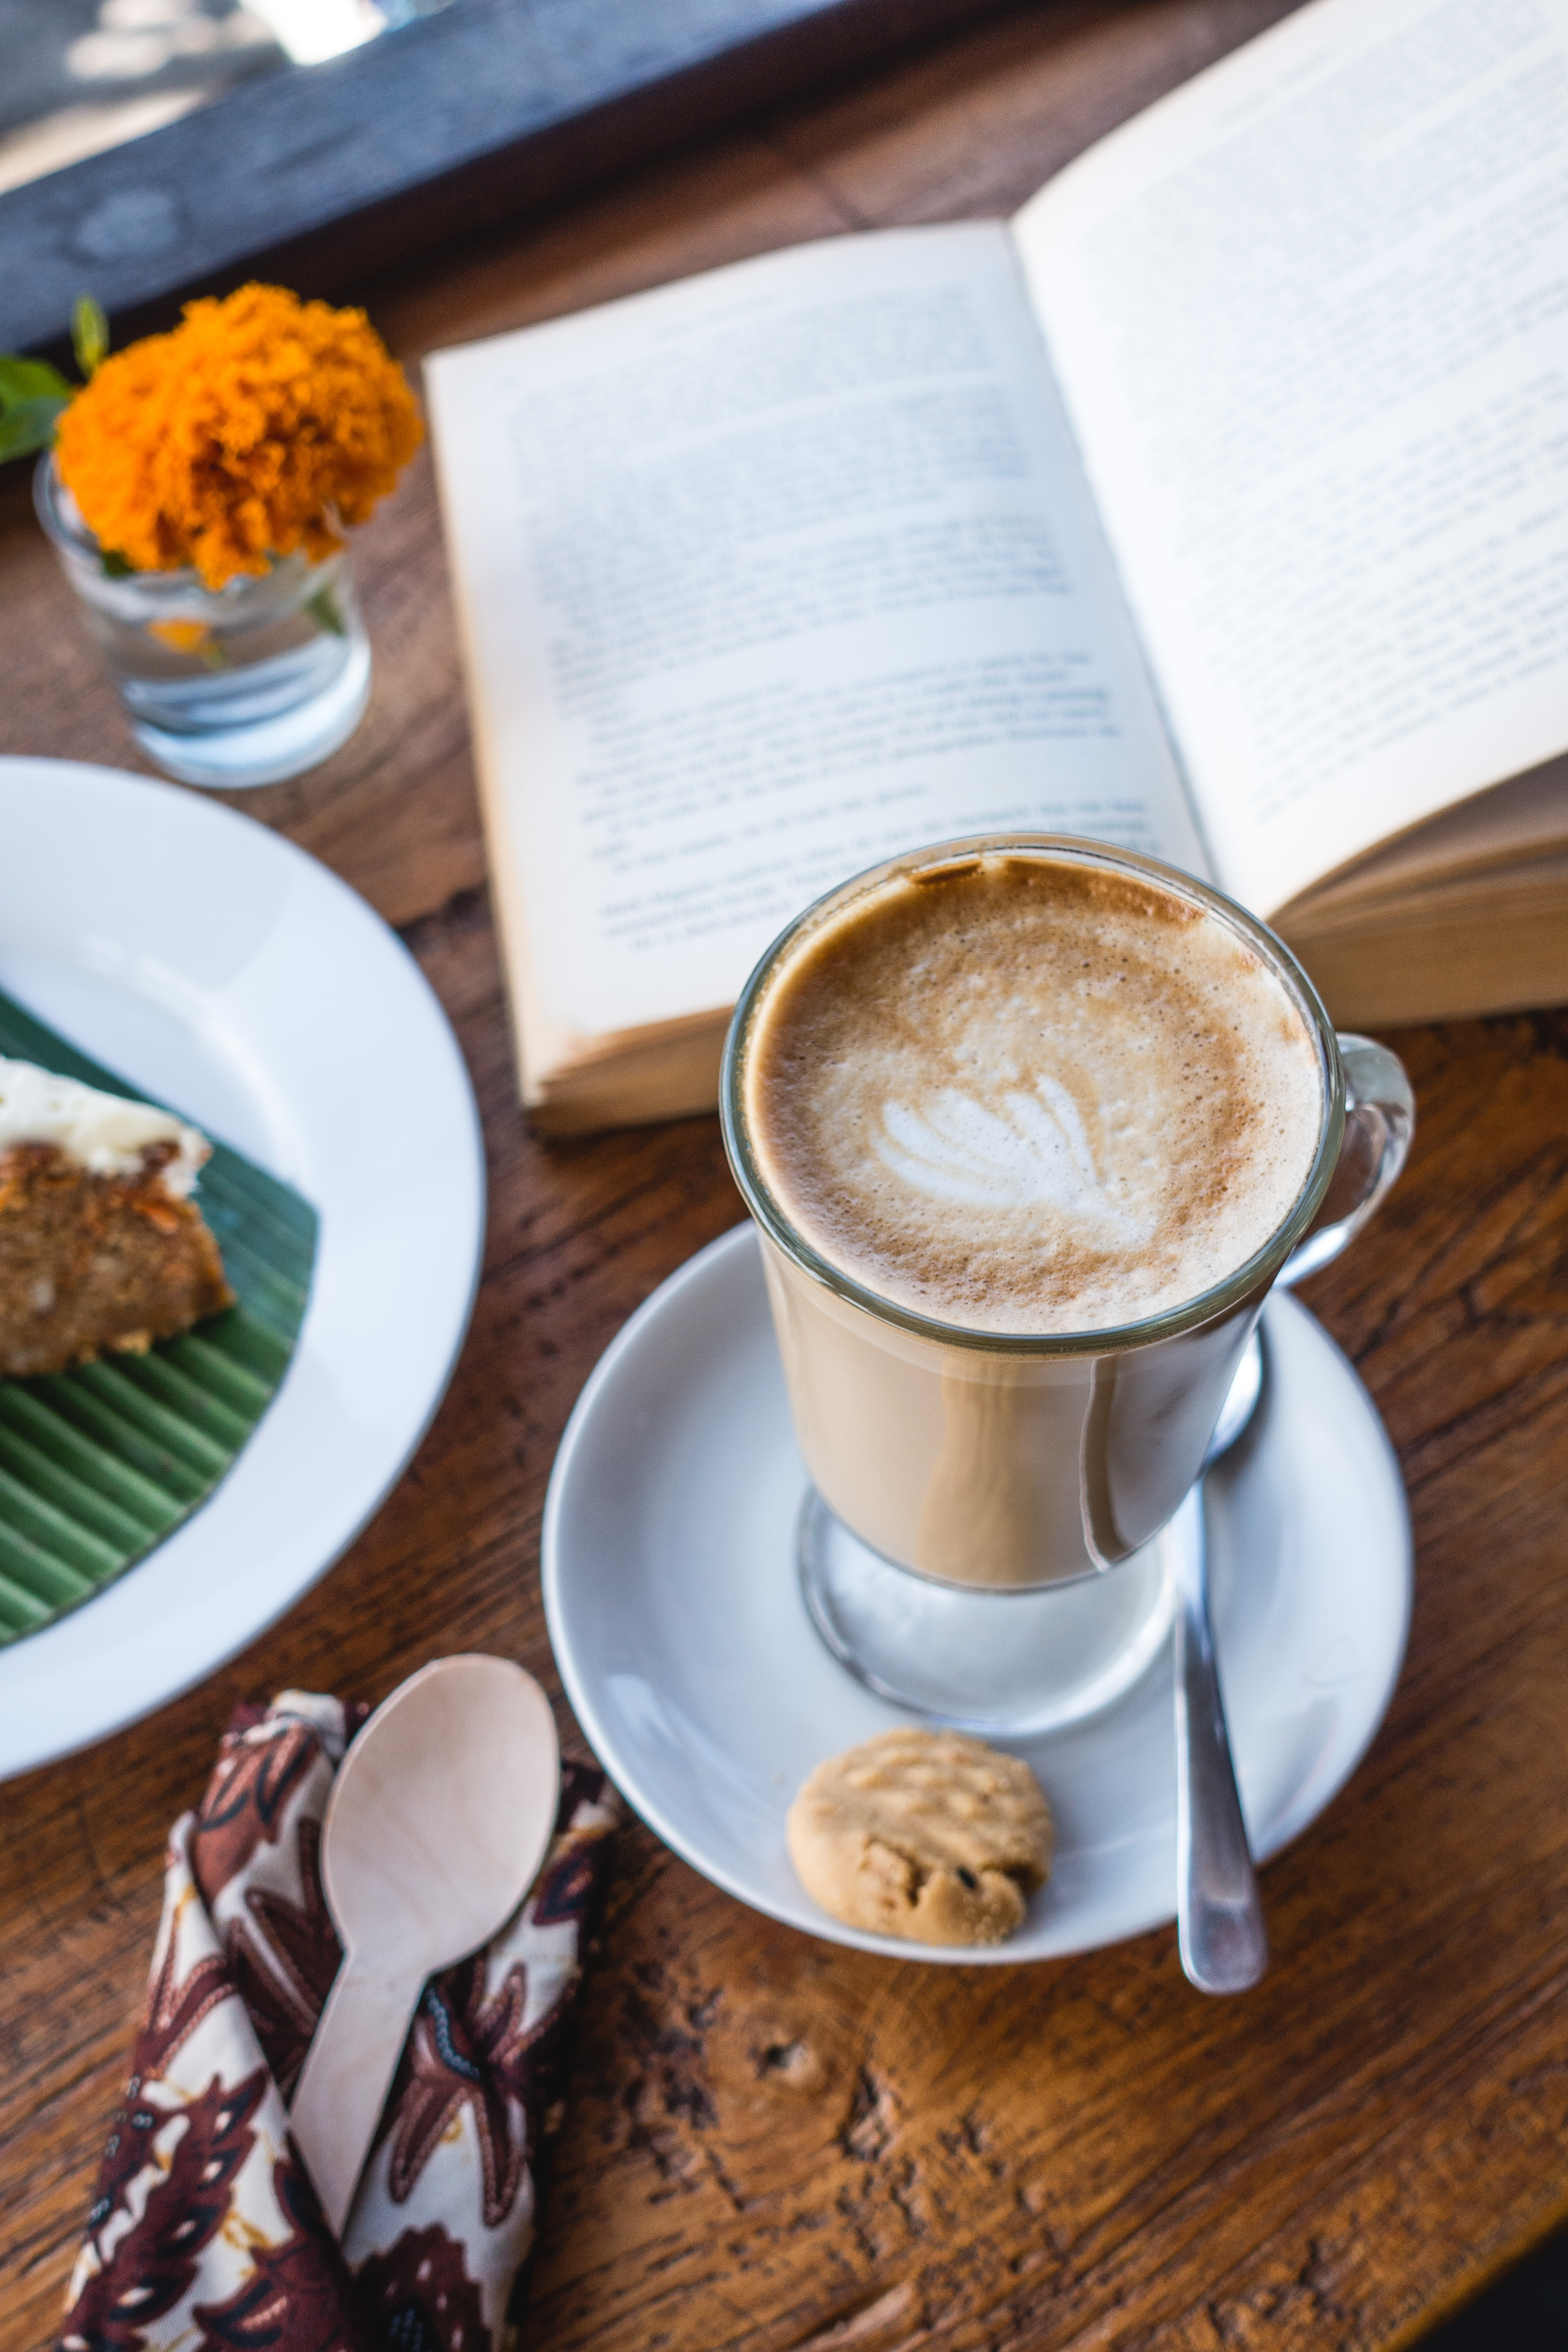
food, drink, cafe au lait, cappuccino, latte, coffee, caff macchiato, cup, ingredient, white coffee, wiener melange, cuisine, ipoh white coffee, coffee cup, espresso, dish, salep, non alcoholic beverage, caffeine, marocchino, cortado, table, latte macchiato, dessert, cafe, coffee milk, flat white, hot chocolate, brunch, cuban espresso